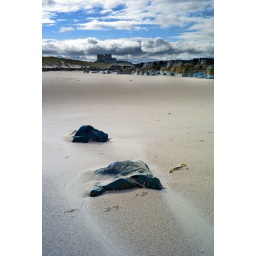
Bamburgh beach and castle in the background. Taken from the south beach.